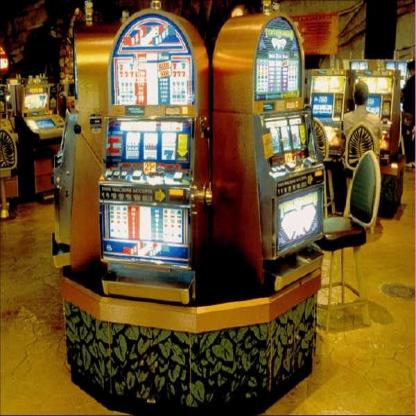
Scene: Indoor